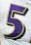
Number: 5